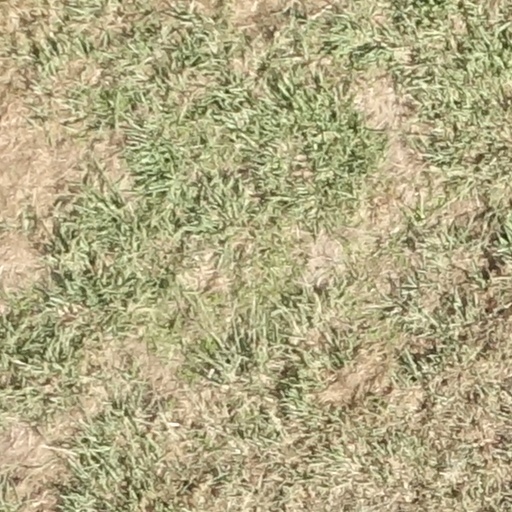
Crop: sorghum